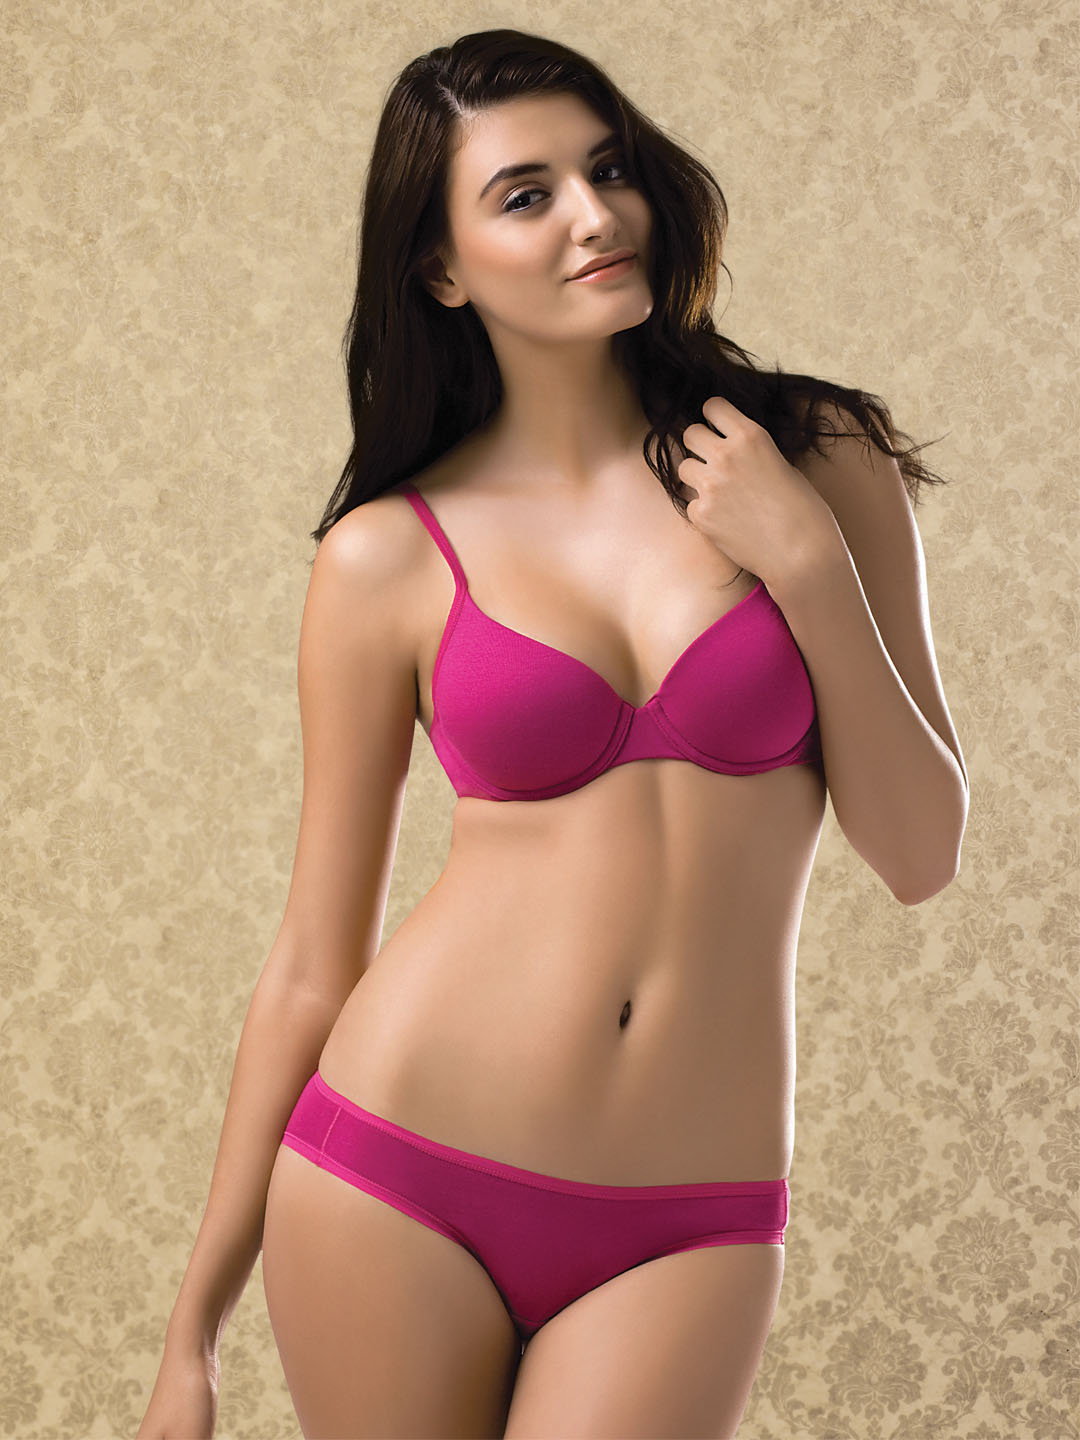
Amante Pink Push-Up Bra BFCV11
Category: Apparel / Innerwear / Bra
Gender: Women
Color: Pink
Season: Winter 2015
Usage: Casual